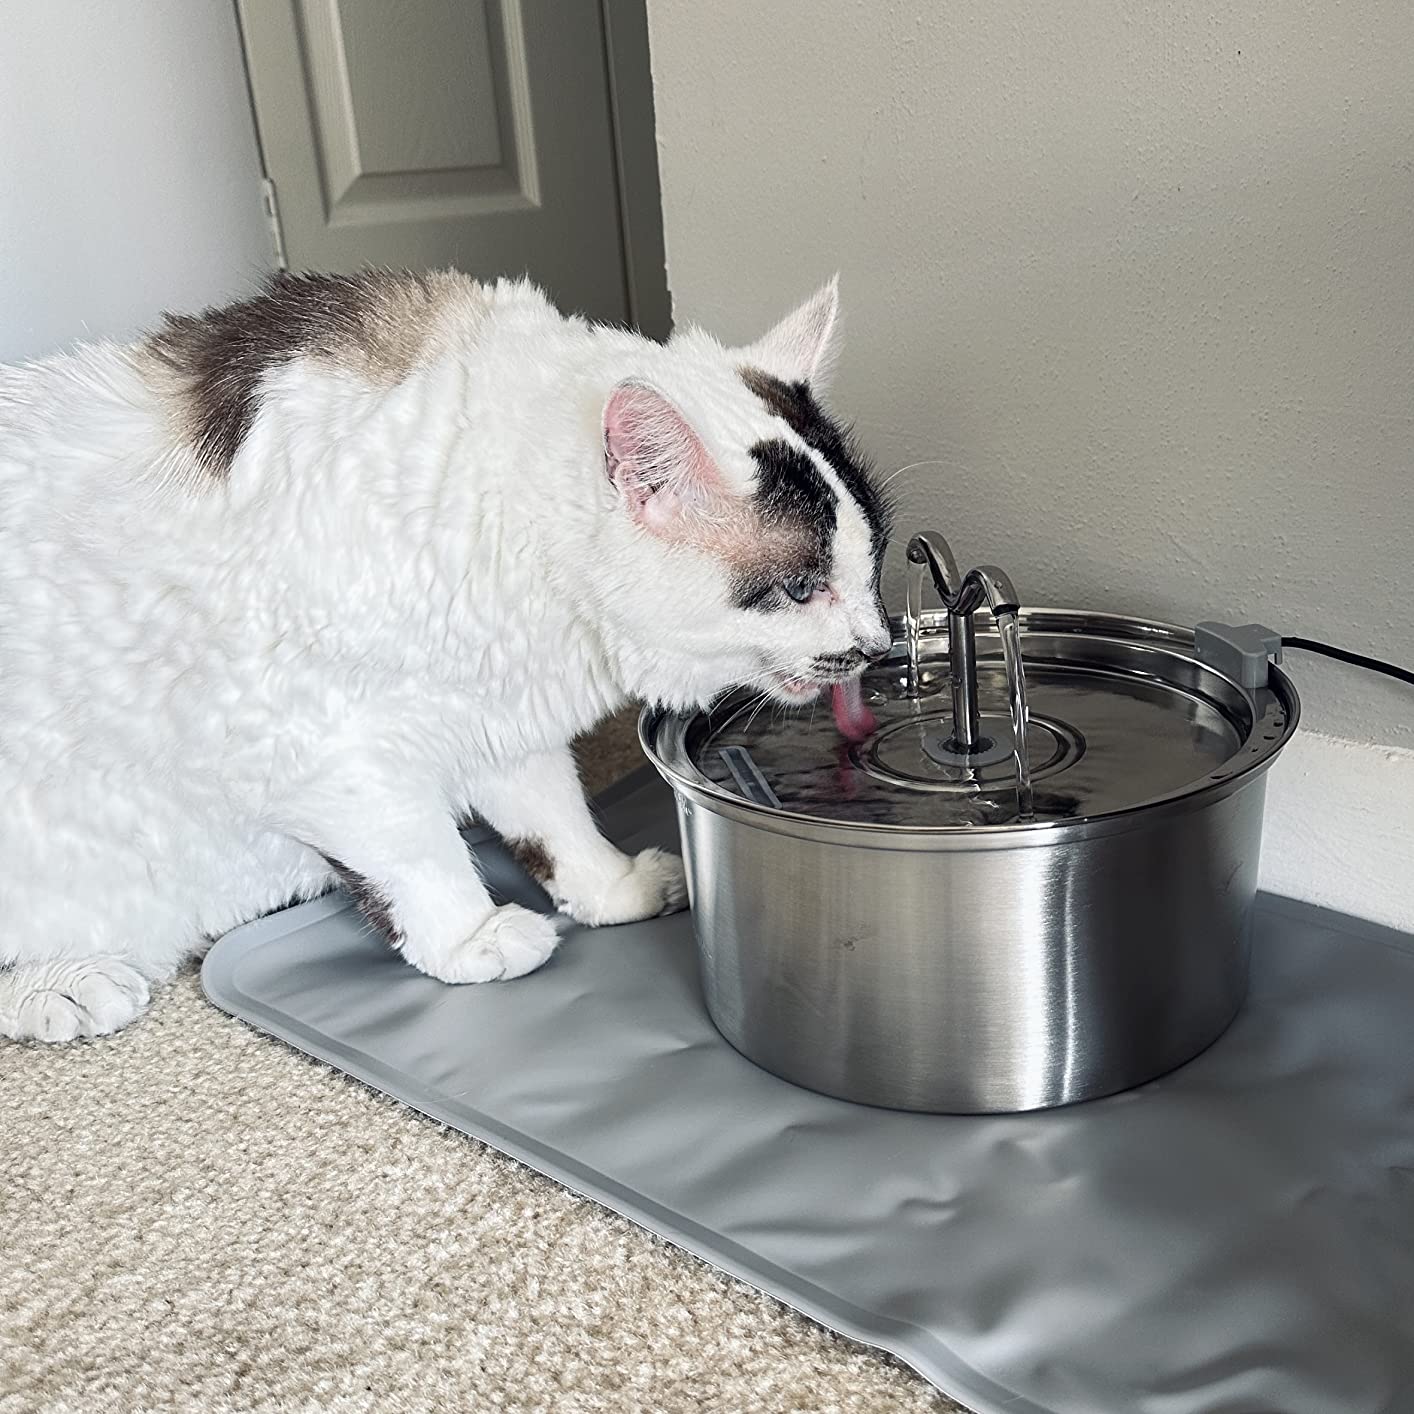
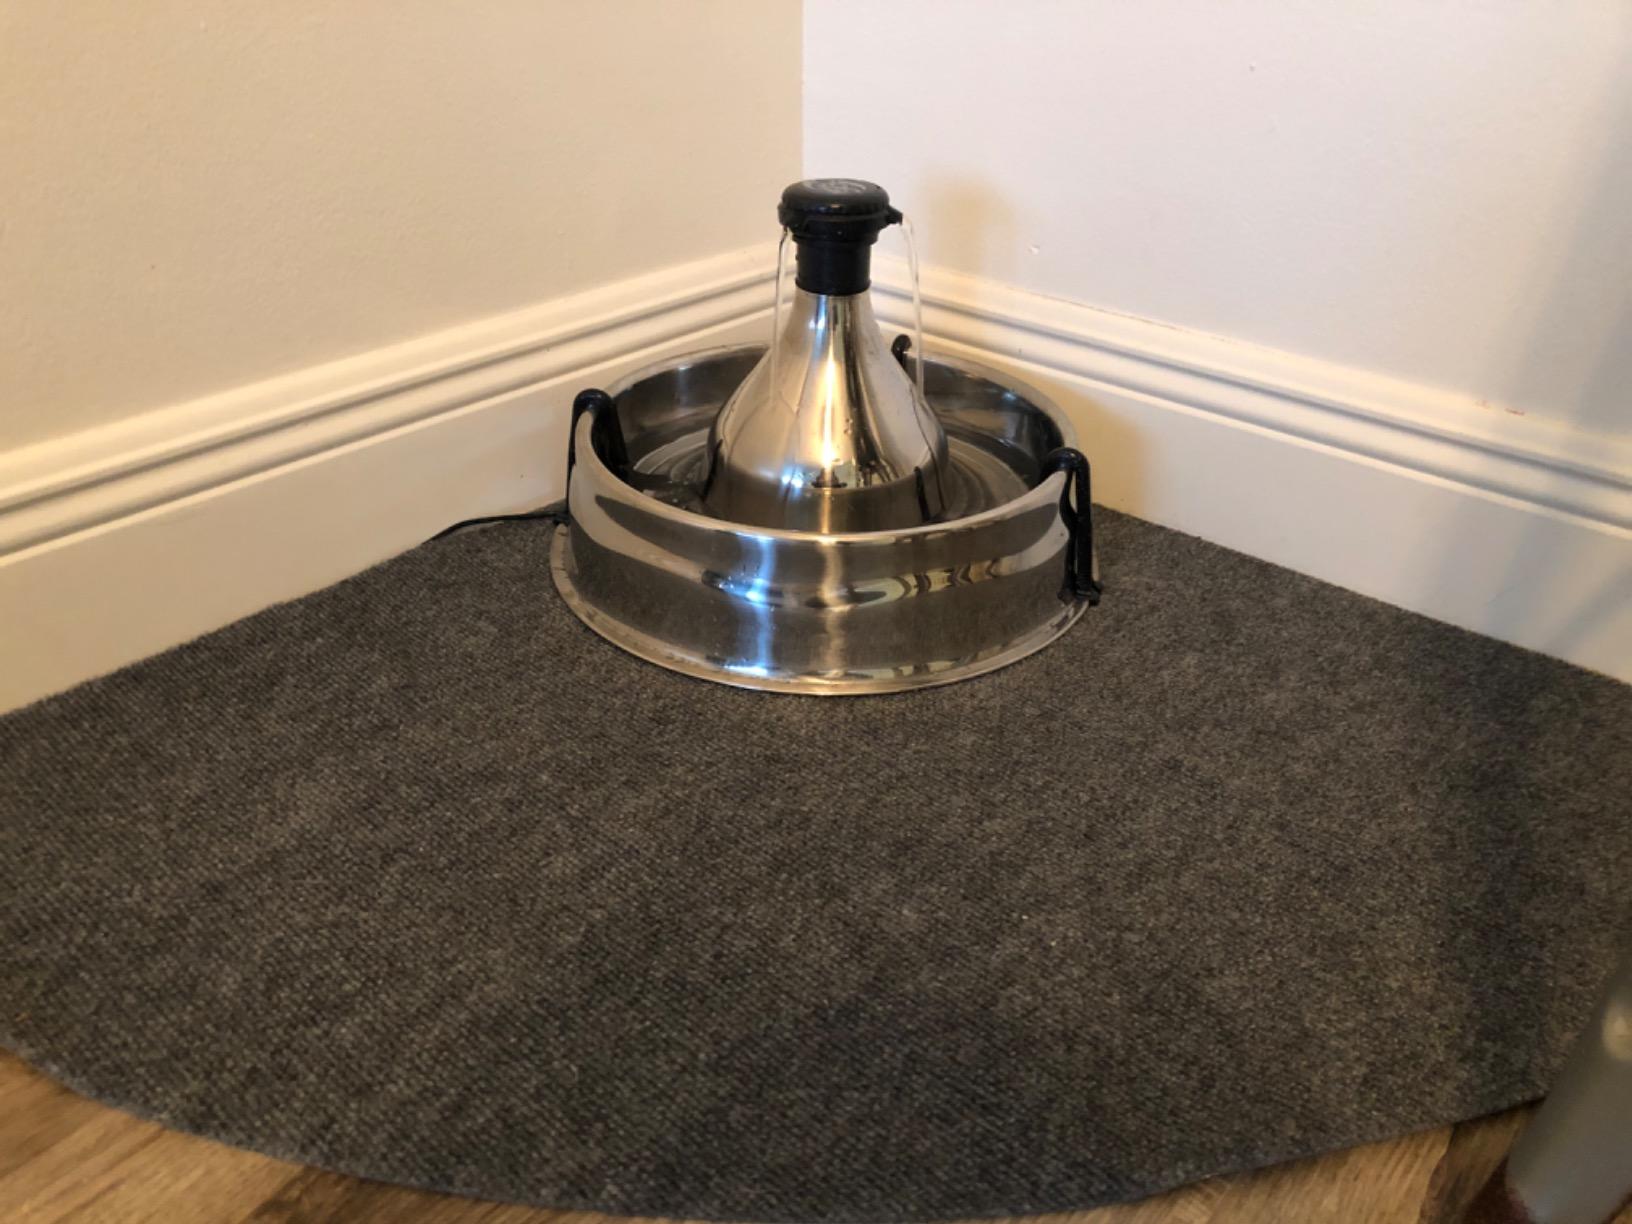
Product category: items_bowl
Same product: no